2017–18 Indiana Hoosiers men's basketball team

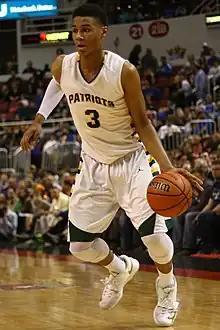
Justin Smith for Stevenson High School in 2015

!colspan=12 style=| Big Ten tournament